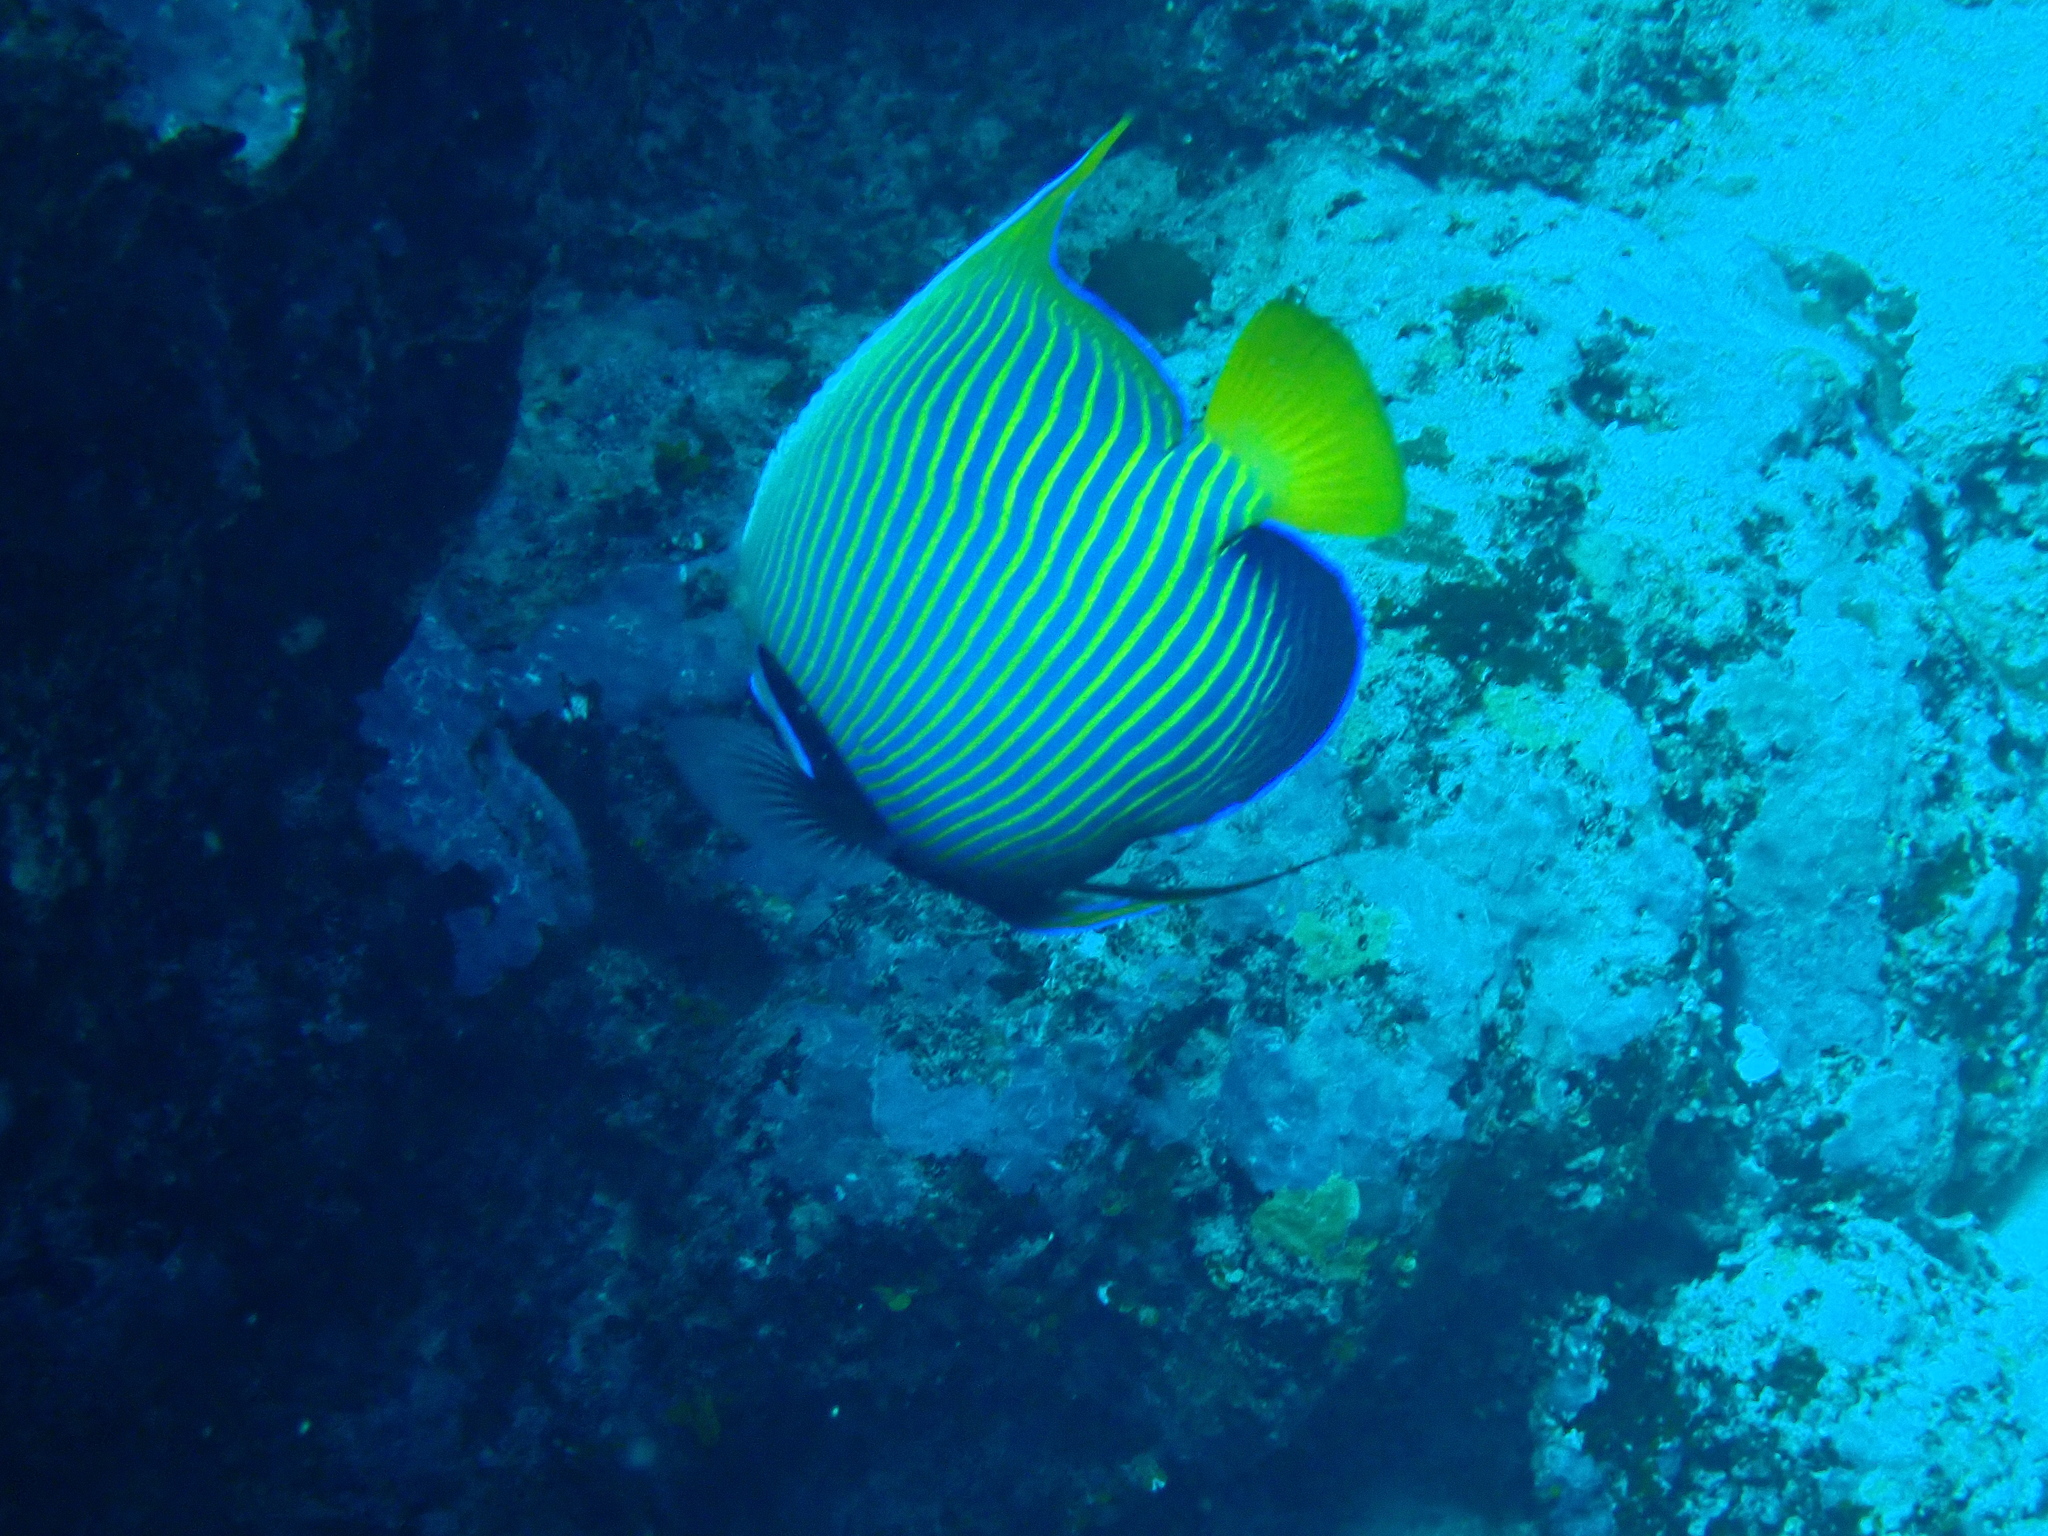
Pomacanthus imperator (Emperor Angelfish)